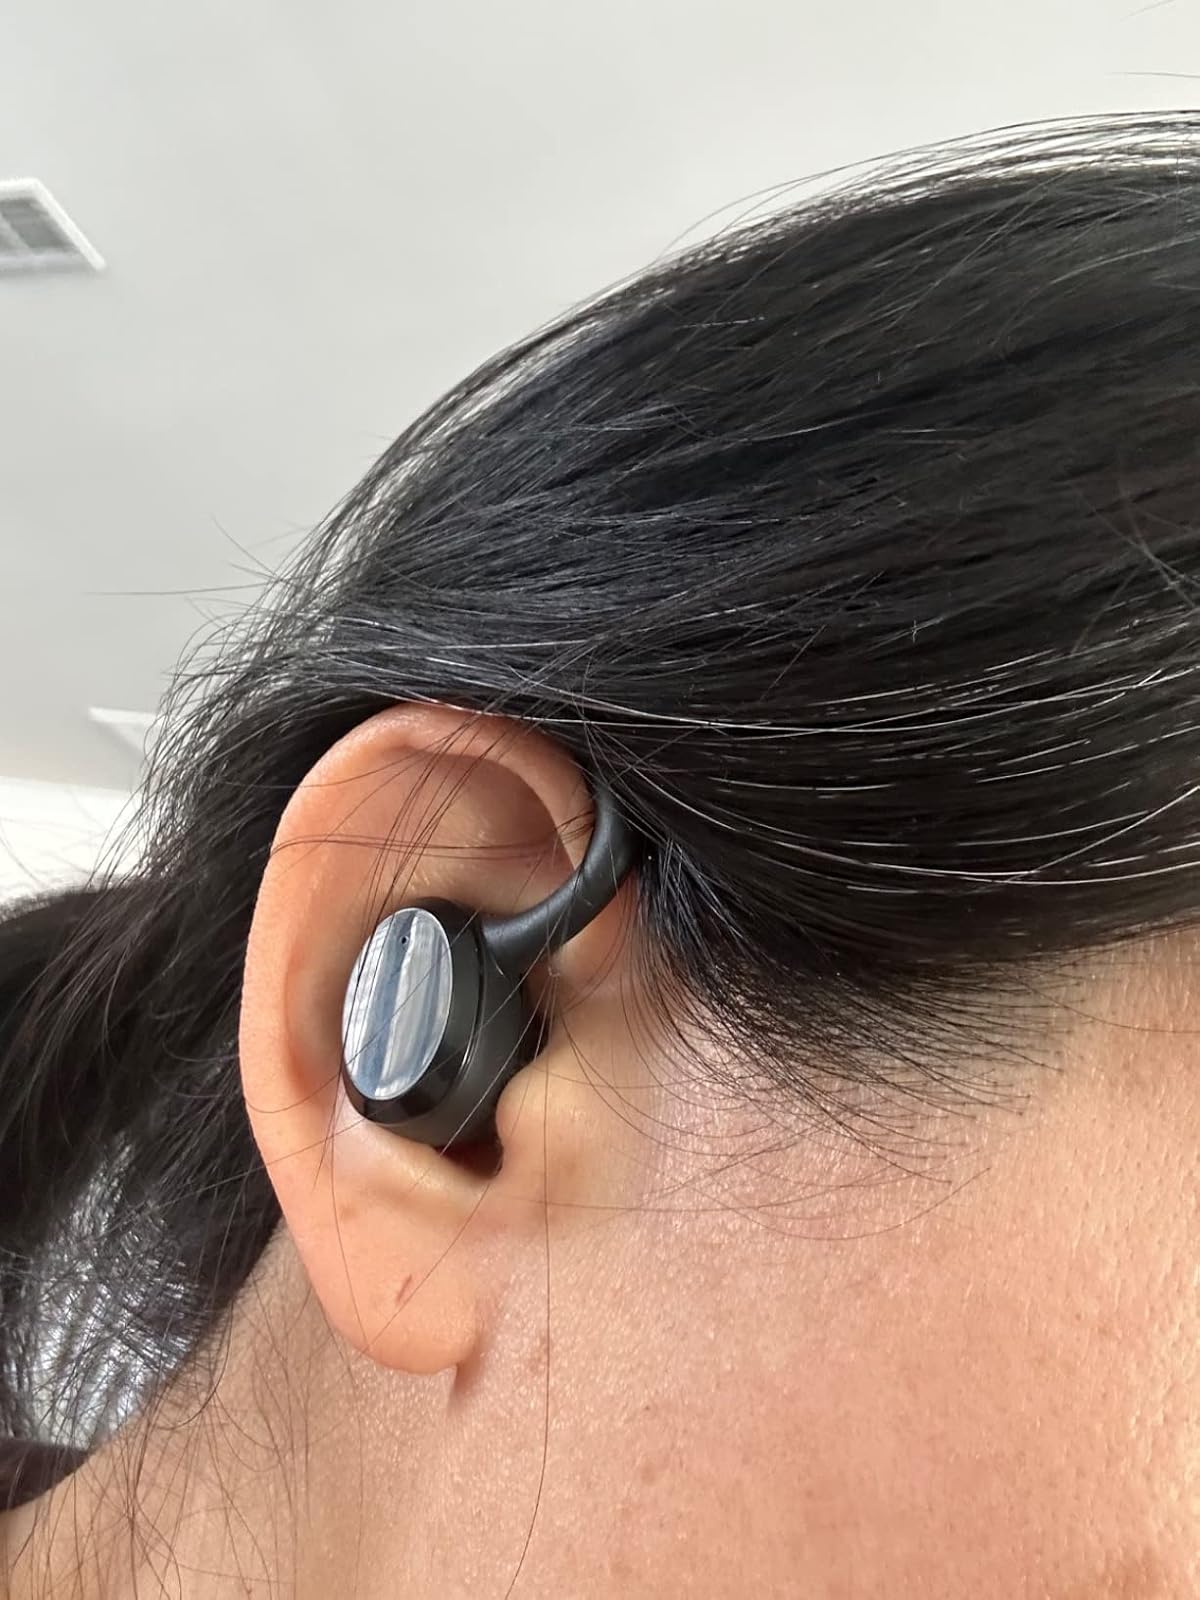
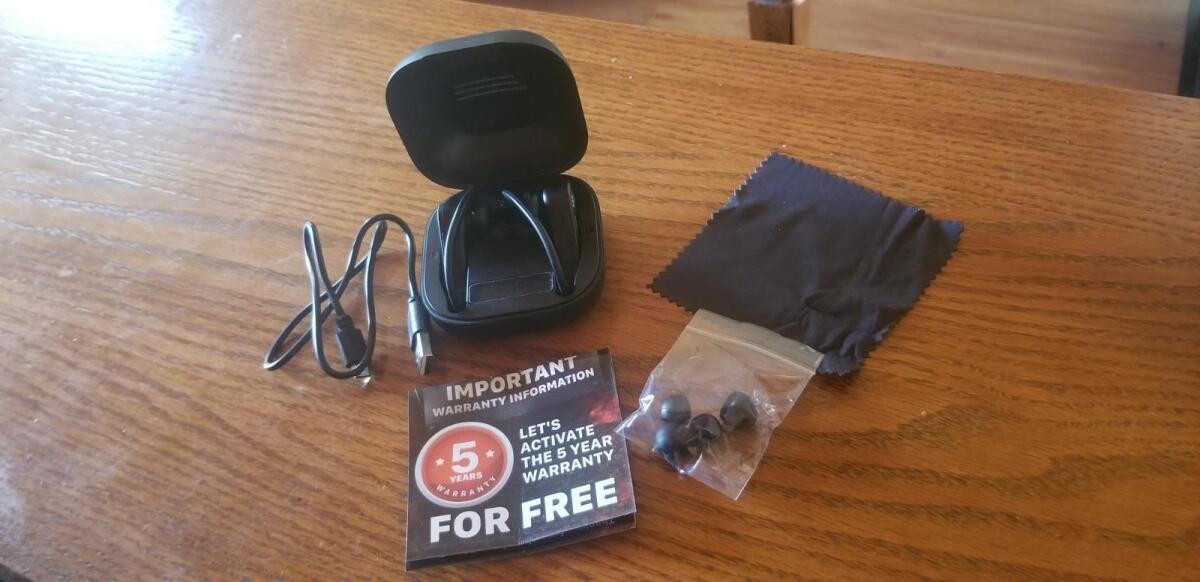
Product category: earbuds
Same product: no